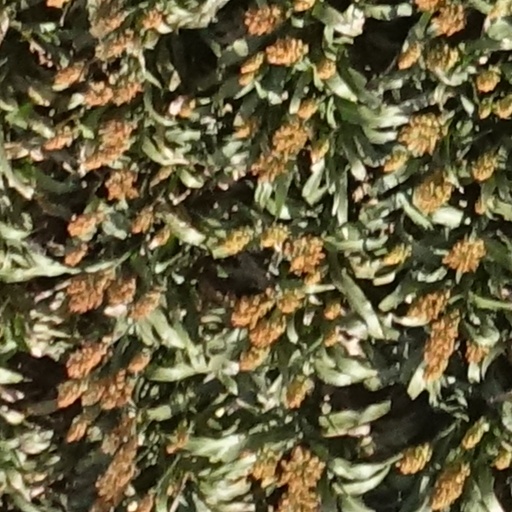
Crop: sorghum